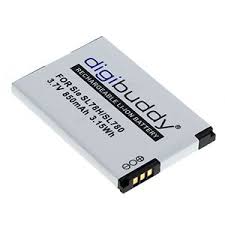
Waste category: battery